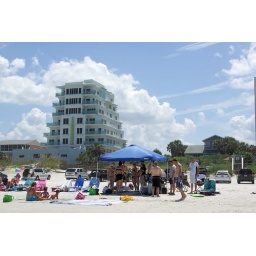
Our little basecamp for beach fun. It's off screen but the condo is on the right beside that lego condo on the left.